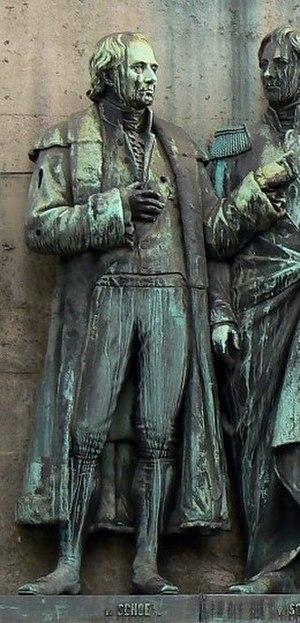
Frédéric-Guillaume III.- Statue équestre sur le Heumarkt à Cologne. Détail
Les Réformes prussiennes, désignent une restructuration d'inspiration libérale de l'administration et du système de production agricole et industriel de la Prusse, menée entre 1807 et 1819.
Heinrich Theodor von Schön, usuellement Theodor von Schön, est un homme d'État prussien qui est Oberpräsident de la province de Prusse-Orientale. En tant que collaborateur du baron vom Stein, Theodor von Schön a joué un grand rôle dans le travail de réforme en Prusse après 1806.